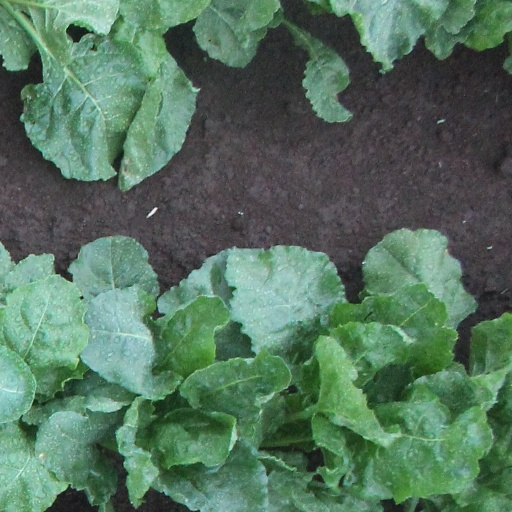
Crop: sugar beet